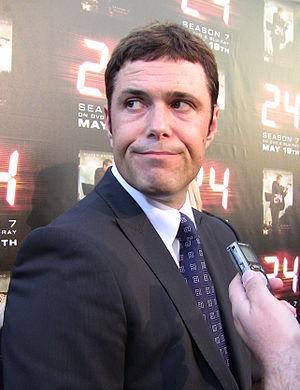
24 Heures chrono est une série télévisée américaine en 204 épisodes de 43 minutes créée par Joel Surnow et Robert Cochran, dont les huit premières saisons de 24 épisodes chacune ont été diffusées du 6 novembre 2001 au 24 mai 2010, un téléfilm de 90 minutes diffusé le 23 novembre 2008, et enfin une mini-saison de douze épisodes du 5 mai au 14 juillet 2014, sur le réseau Fox et en simultané, sur le réseau Global au Canada.
Carlos Bernard est un acteur né le 12 octobre 1962 à Evanston, dans l'Illinois.